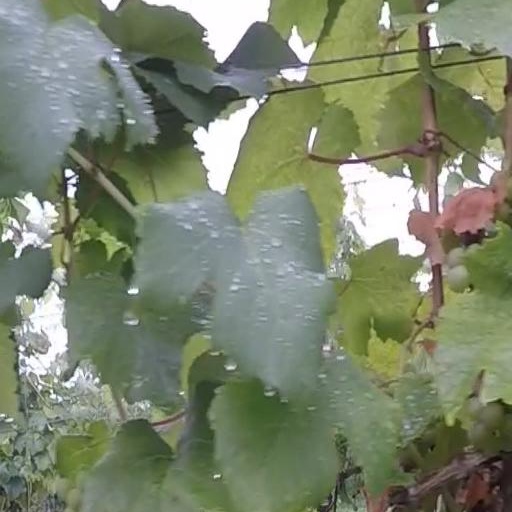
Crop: grape